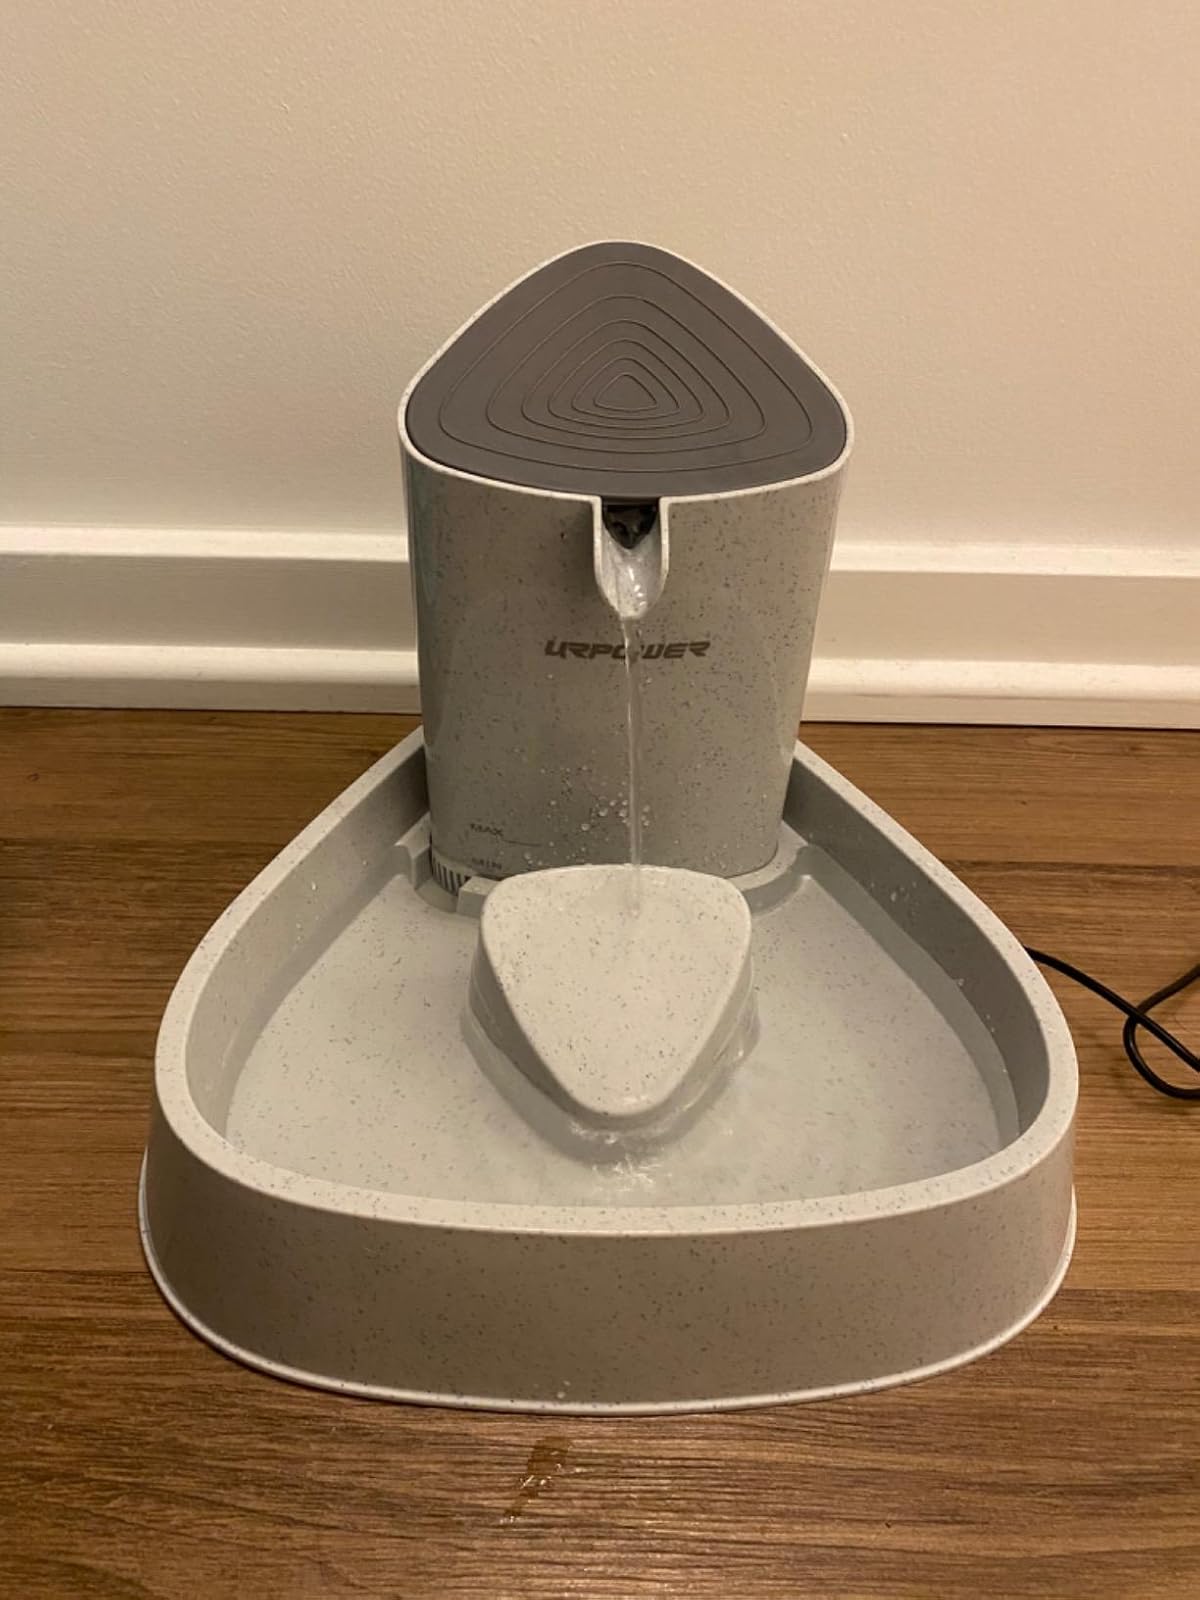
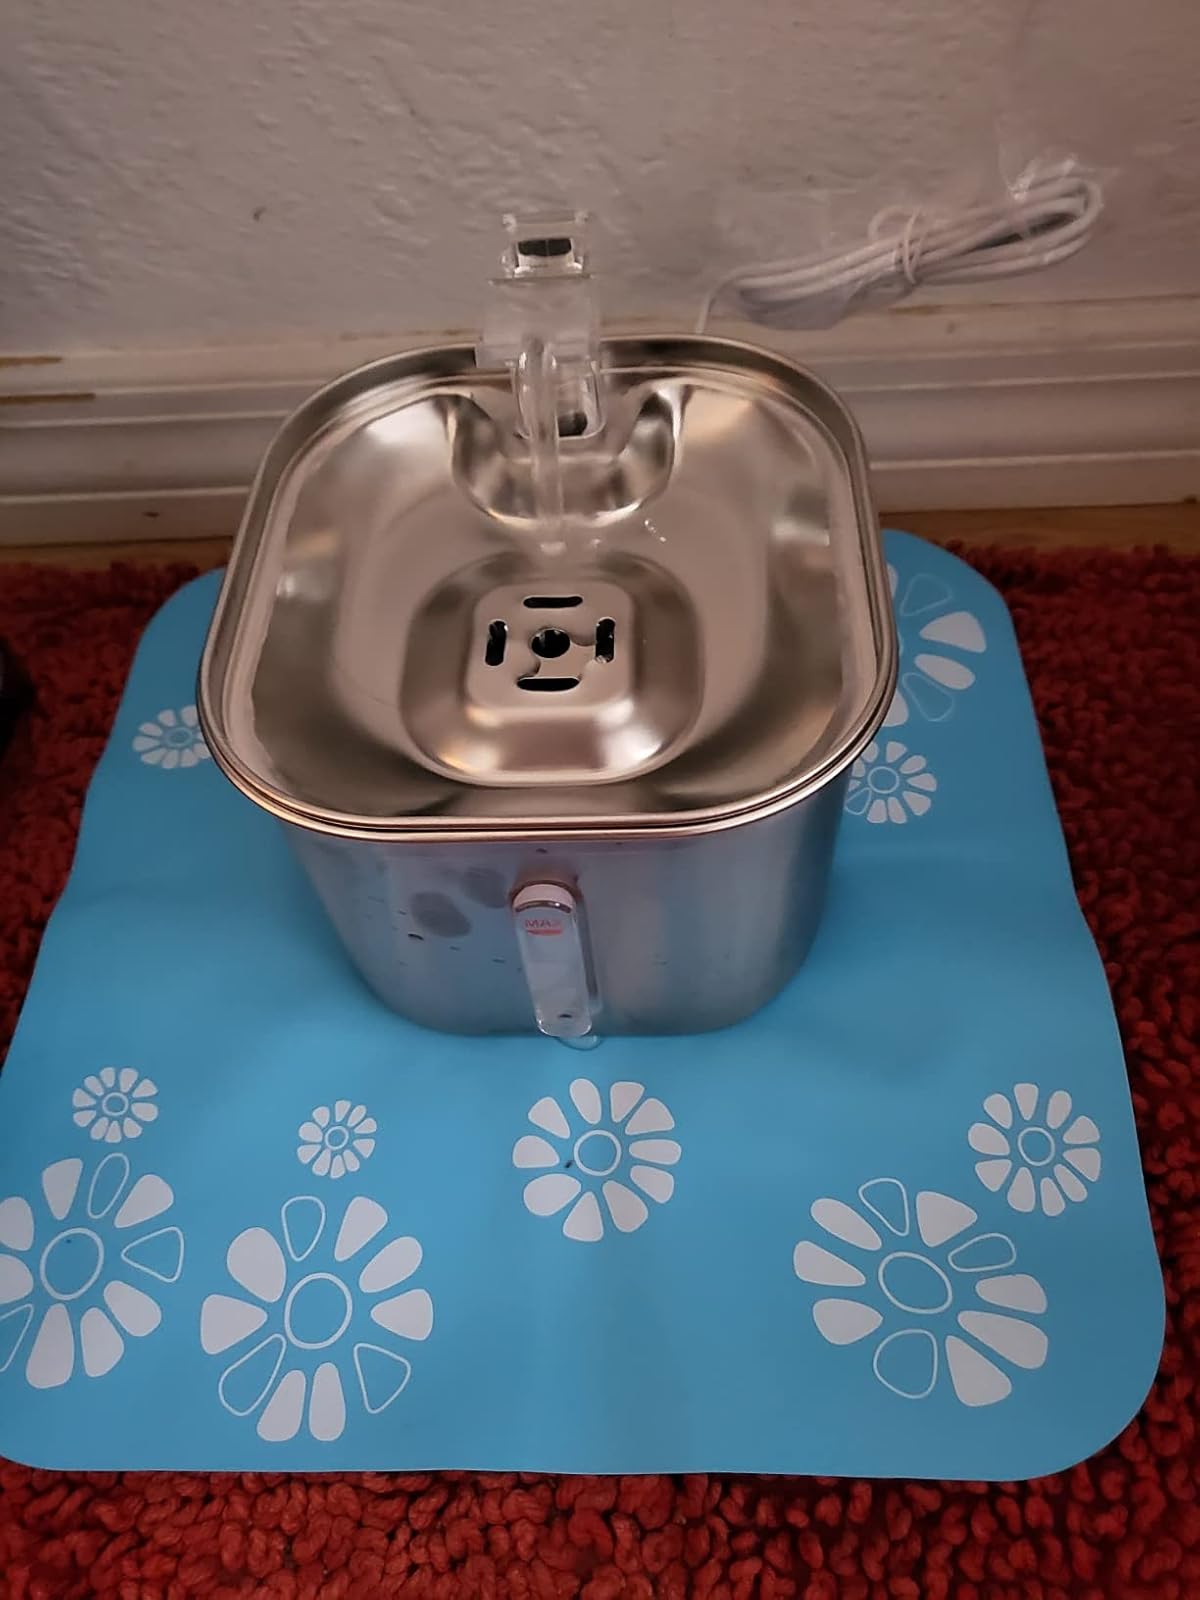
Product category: items_bowl
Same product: no